Kasashiho Station

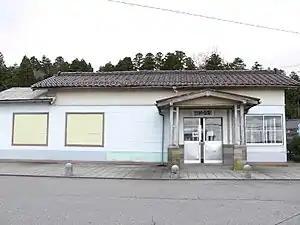
Kasashiho Station in March 2009

is a railway station on the Nanao Line in the city of Nanao, Ishikawa, Japan, operated by the private railway operator Noto Railway.